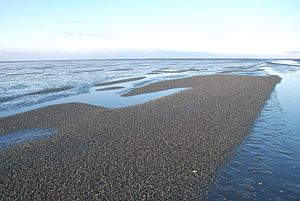
Almindelig hjertemusling / Se også
Den almindelige hjertemusling er en 40-60 millimeter stor, marin musling, der er udbredt langs Europas kyster. I Danmark er det en af de almindeligste muslinger. Den lever nedgravet få centimeter nede i sandbunden, oftest på lavt vand. Skallerne er mere eller mindre hjerteformede med karakteristiske ribber. Farven er hvid eller gul. Arten er fundet almindeligt i køkkenmøddinger.